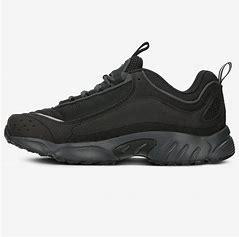
Brand: Reebok
Model: Daytona DMX Ii